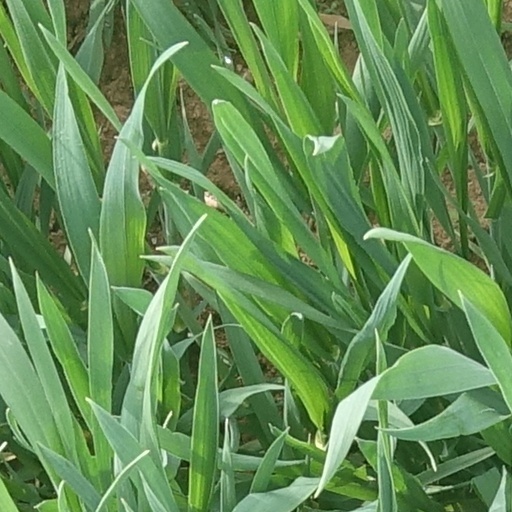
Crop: wheat